Menai Strait fish weirs

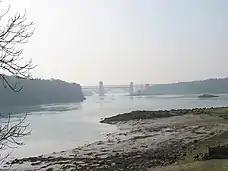
The Swellies at low tide

The Swellies (or Wellies) are a series of submerged rocks and small islands in the most constricted section of the Strait, between the two bridges. The tides run fastest past these constrictions, which have been used to create a series of fish weirs on the shore and in mid stream. Three are scheduled monuments, all in Llanfair Pwllgwyngyll Community.